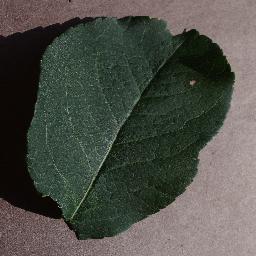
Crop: apple
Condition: healthy